SMS Kurfürst Friedrich Wilhelm

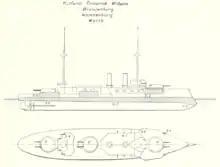
Line drawing for this type of ship; the vessel had three large gun turrets on the centerline and two thin smoke stacks.

The four -class battleships were the first pre-dreadnought battleships of the (Imperial Navy). Prior to the ascension of Kaiser Wilhelm II to the German throne in June 1888, the German fleet had been largely oriented toward defense of the German coastline and Leo von Caprivi, chief of the (Imperial Naval Office), had ordered a number of coastal defense ships in the 1880s. In August 1888, the Kaiser, who had a strong interest in naval matters, replaced Caprivi with ("VAdm"—Vice Admiral) Alexander von Monts and instructed him to include four battleships in the 1889–1890 naval budget. Monts, who favored a fleet of battleships over the coastal defense strategy emphasized by his predecessor, cancelled the last four coastal defense ships authorized under Caprivi and instead ordered four battleships. Though they were the first modern battleships built in Germany, presaging the Tirpitz-era High Seas Fleet, the authorization for the ships came as part of a construction program that reflected the strategic and tactical confusion of the 1880s caused by the (Young School).